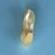
Maize quality: Bad